H. B. Parks

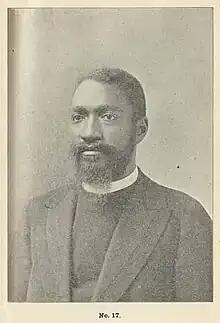
Bishop H. B. Parks (1856-1936) of the African Methodist Episcopal Church, photographed in 1906.

Henry Blanton Parks (1856–1936) was an African American clergyman. He served as Bishop of the twelfth Episcopal district of the African Methodist Episcopal Church. In 1896–7 he was appointed secretary of the church's Missionary department.